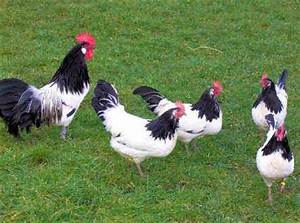
Label: chicken